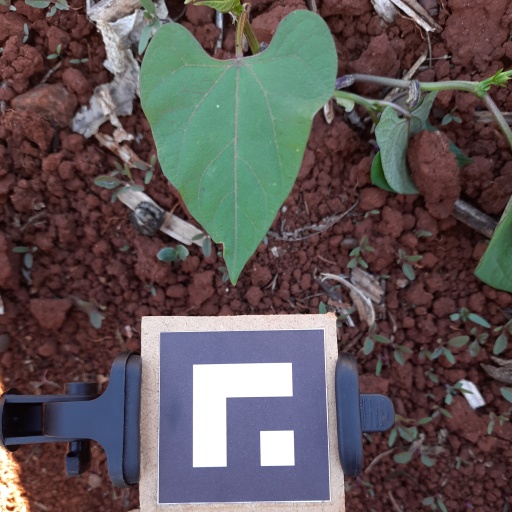
Observations: wavy surface, eating holes in the edge, under shade